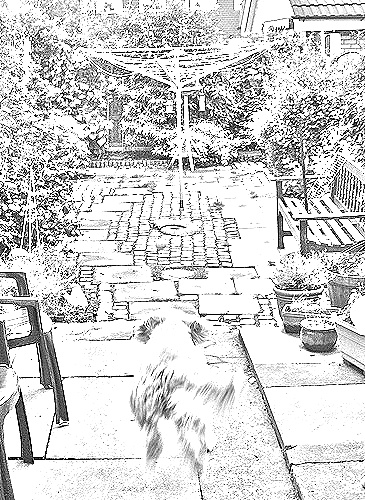
Portrait style: Sketch Portrait